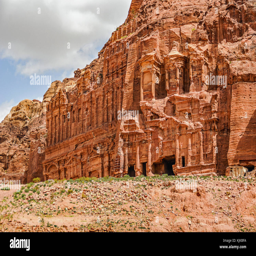
buildings carved into a mountainside at the site .